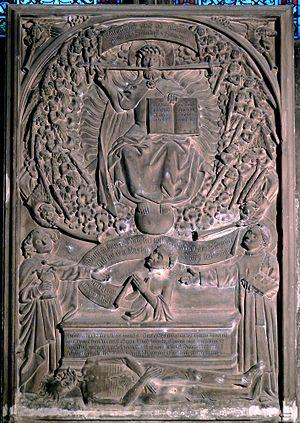
Bas-relief de Notre-Dame-de-Paris - Paris IV